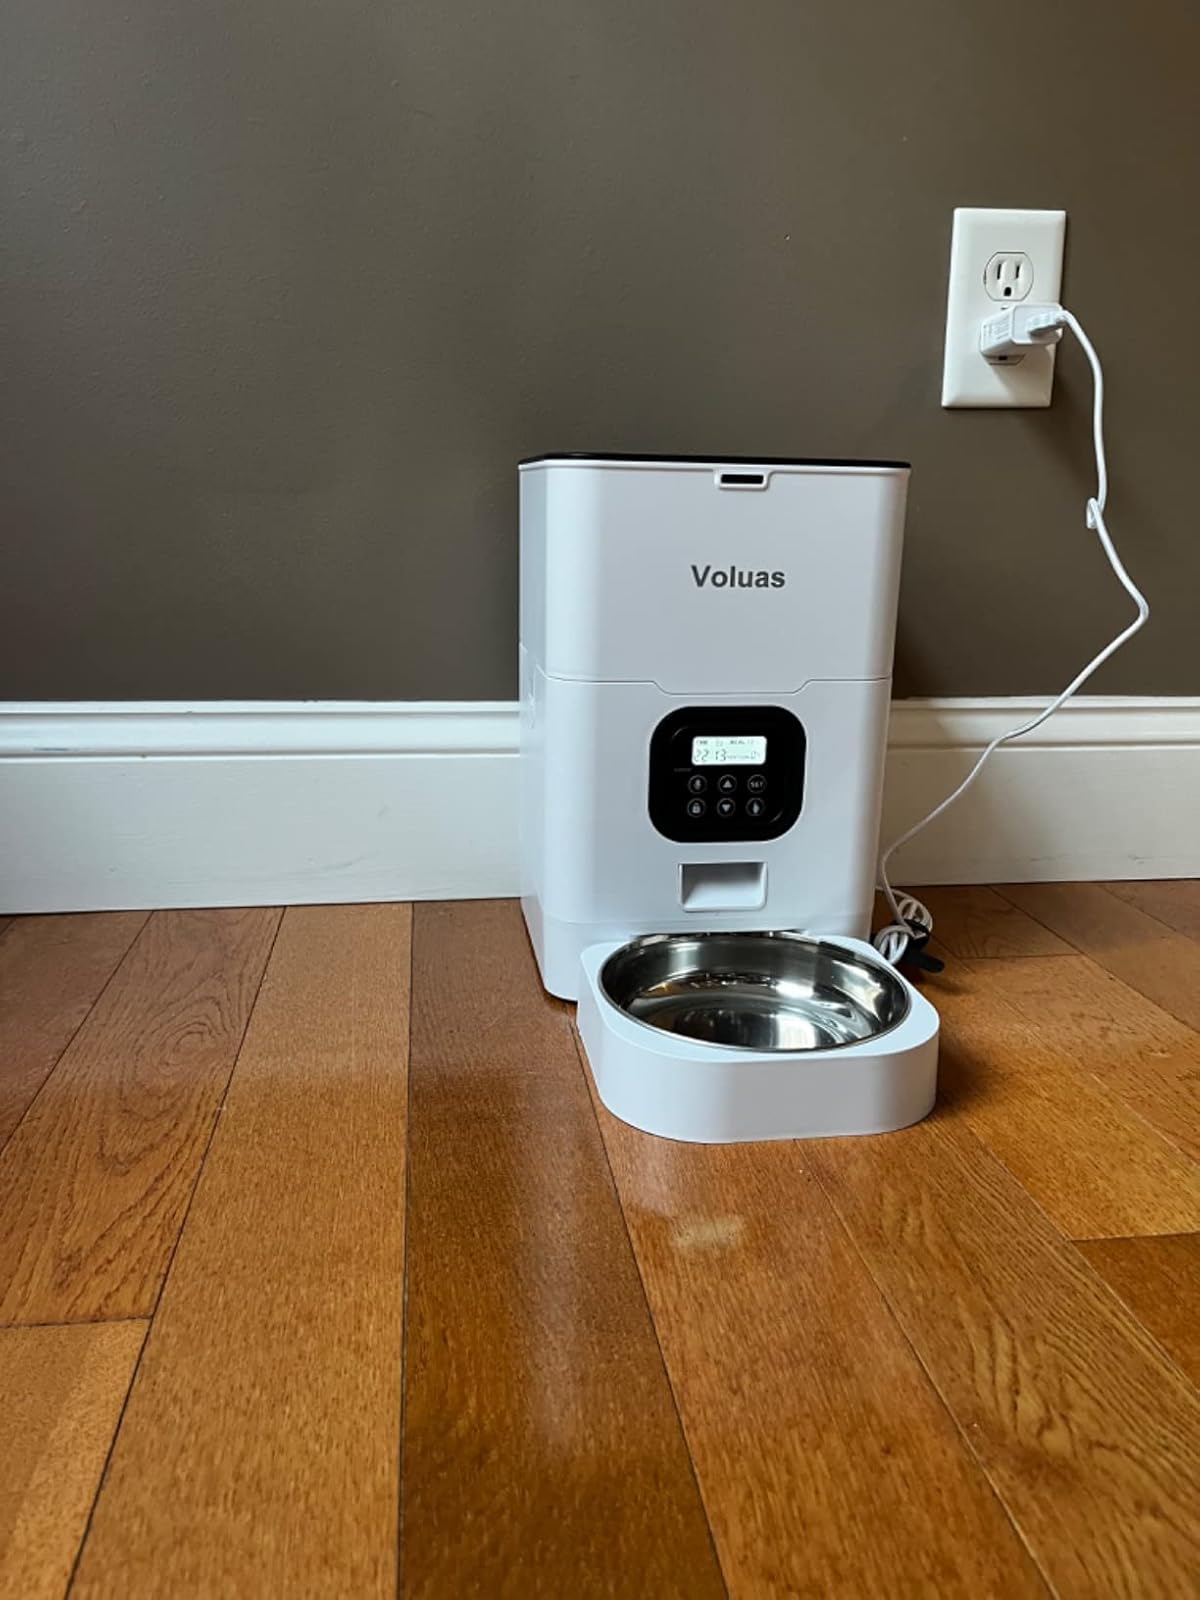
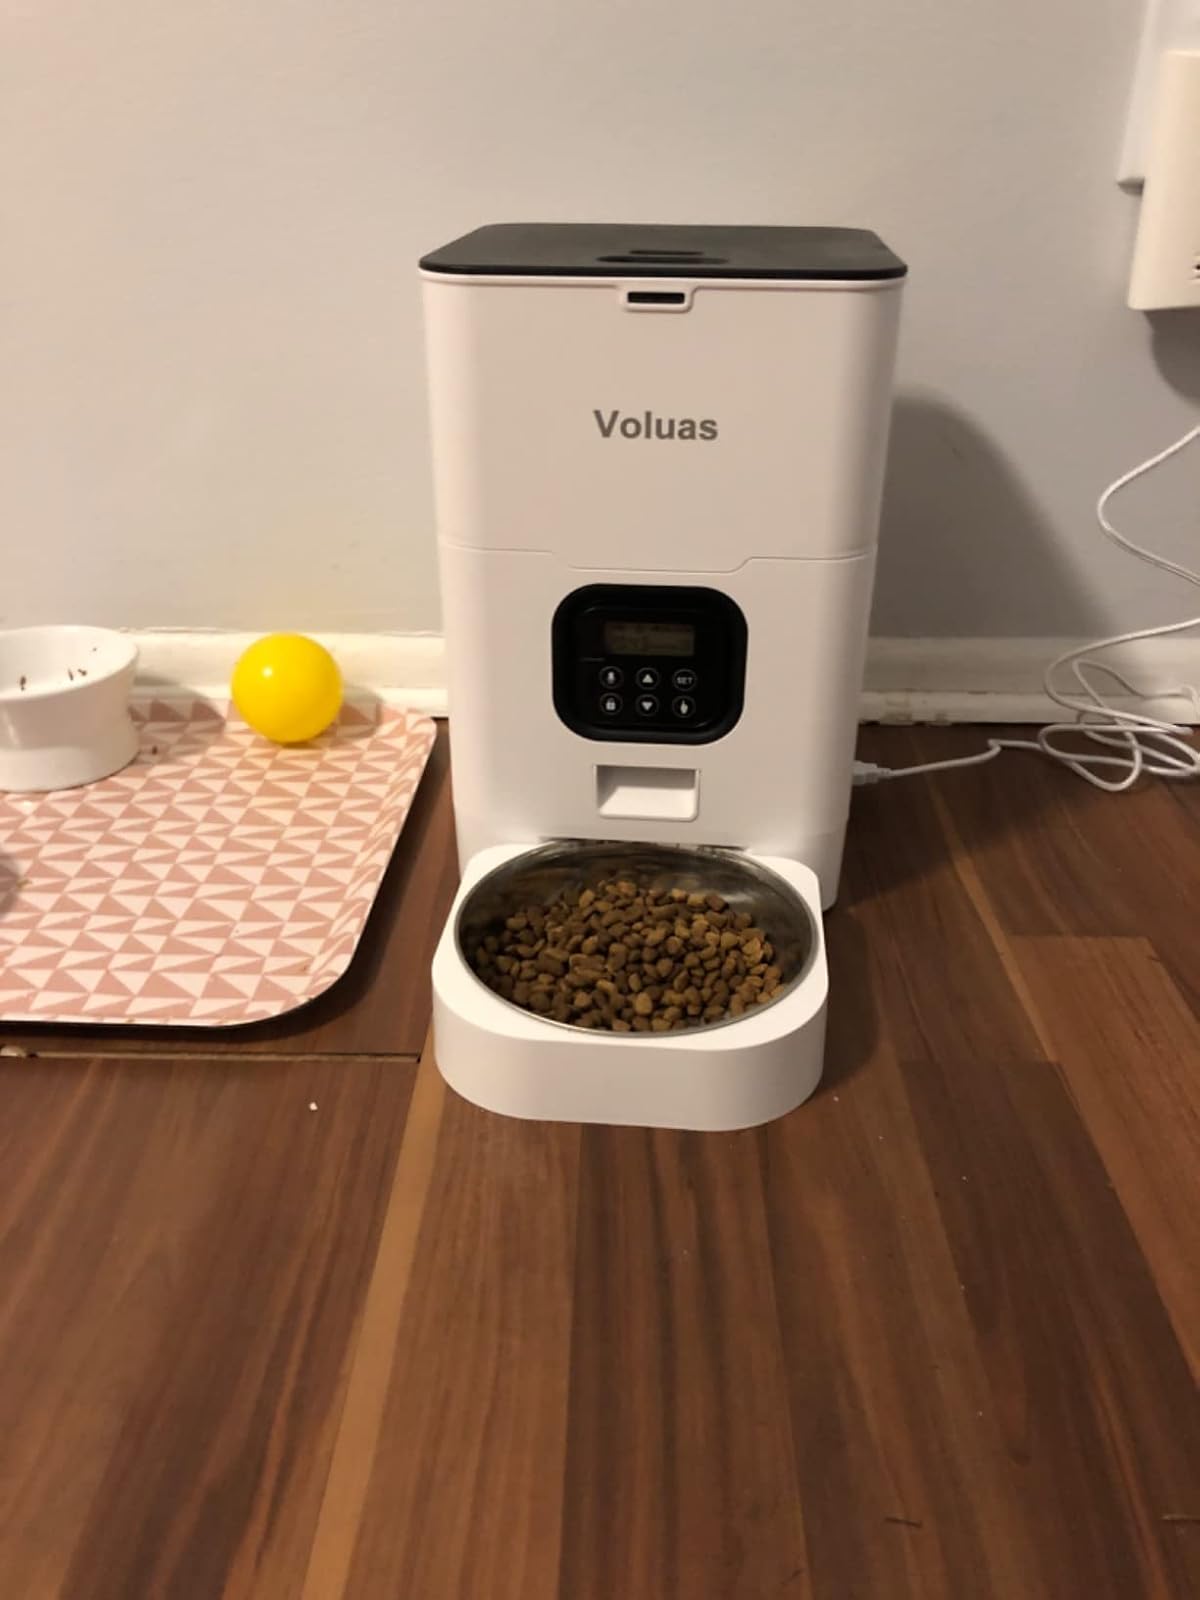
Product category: items_feeder
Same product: yes